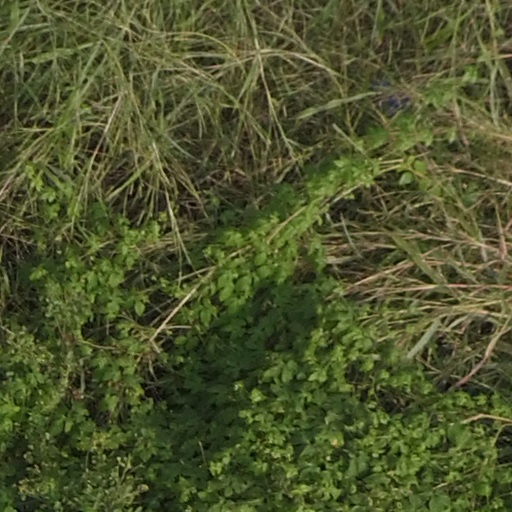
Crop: maize; corn